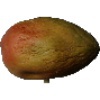
Label: Papaya 1